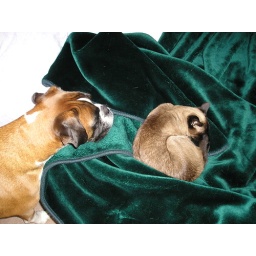
brown cat unsuccessfully tries to blend in to green blanket